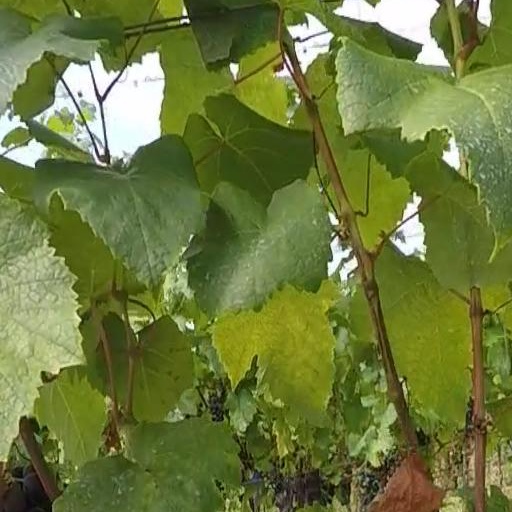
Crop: grape